Harti (Gadag district)

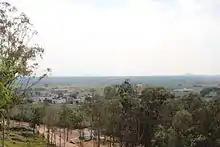

Gadag is the nearest railway station. The nearest Airport is at Hubli, the next international Airport is at Bangalore.